Bagalkot district

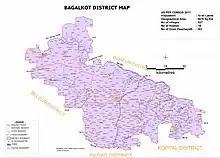
Bagalkot district Map by villages

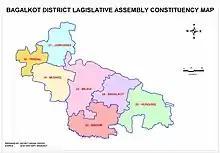
Bagalkot district taluk map

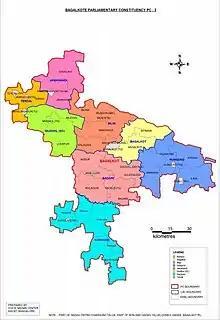
Bagalkot lok sabha map

Stone inscriptions identify "Bagadige" as the ancient name of Bagalkot. According to legends, the area was gifted by Rāvana, lord of Lanka, to his musicians. Other taluks in Bagalkot also have mythological origins. Badami, formerly known as Vatapi, was named after an "asura" king who, according to the "Mahābhārata", ruled the area along with his brother Ilvala. Legend has it that both "asuras" were vanquished by the sage Agasthya. The northwestern taluk of Jamkhandi derives its name from the Chalukya temple dedicated to Jambukeshwara, a form of the Hindu deity Shiva. The town of Aihole, formerly the capital of the Chalukyan Empire of Banavasi was previously known as "Ayyavole" and "Aryapura" meaning "Noble city". The western taluk of Mudhol was traditionally known as "Muduvollal", literally "Lovely town". The ancient town of Pattadakal was previously known as "Raktapura", "red town", and later as "Pattadakal Kisuvoval".